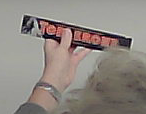
Product: toblerone_black